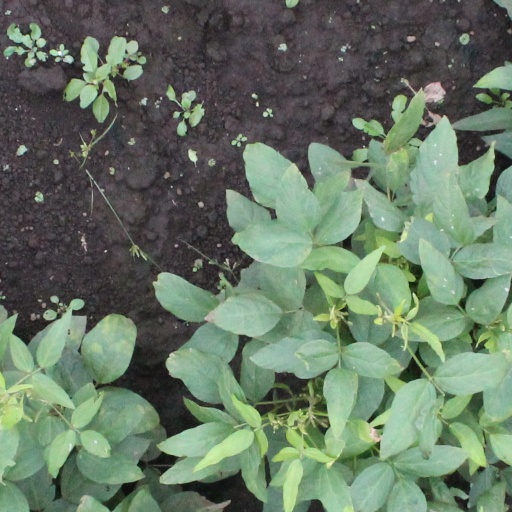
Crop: soybean